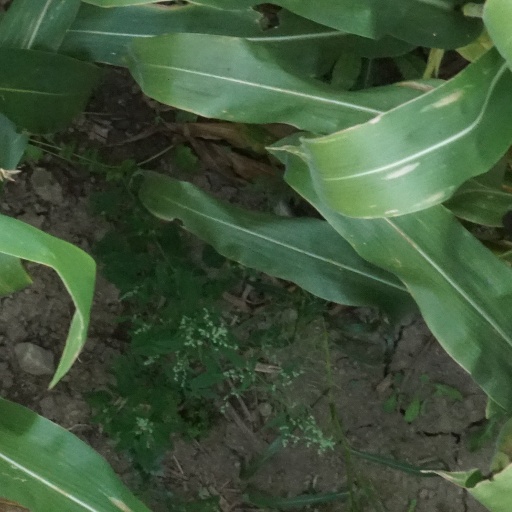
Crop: maize; corn